Howard Johnson (jazz musician)

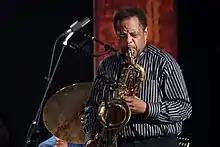
Howard Johnson in 2013

Howard Lewis Johnson (August 7, 1941 – January 11, 2021) was an American jazz musician, known mainly for his work on tuba and baritone saxophone, although he also played the bass clarinet, trumpet, and other reed instruments. He is known to have expanded the tuba’s known capacities in jazz.